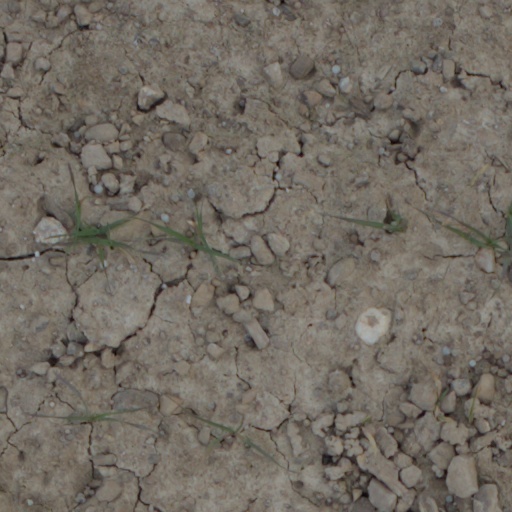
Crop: wheat